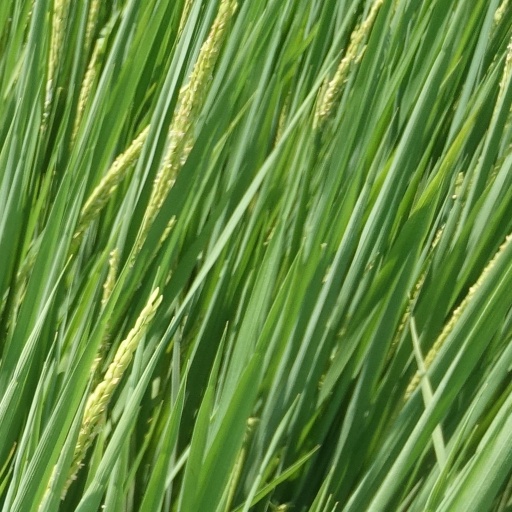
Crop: rice